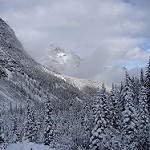
Scene: Outdoor